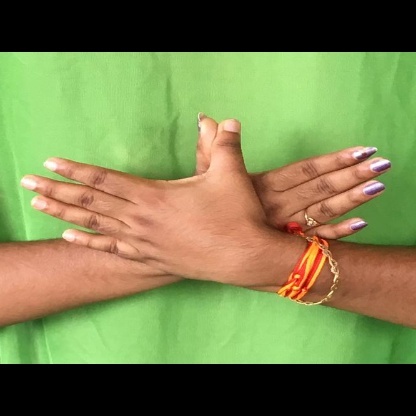
Mudra: Garuda